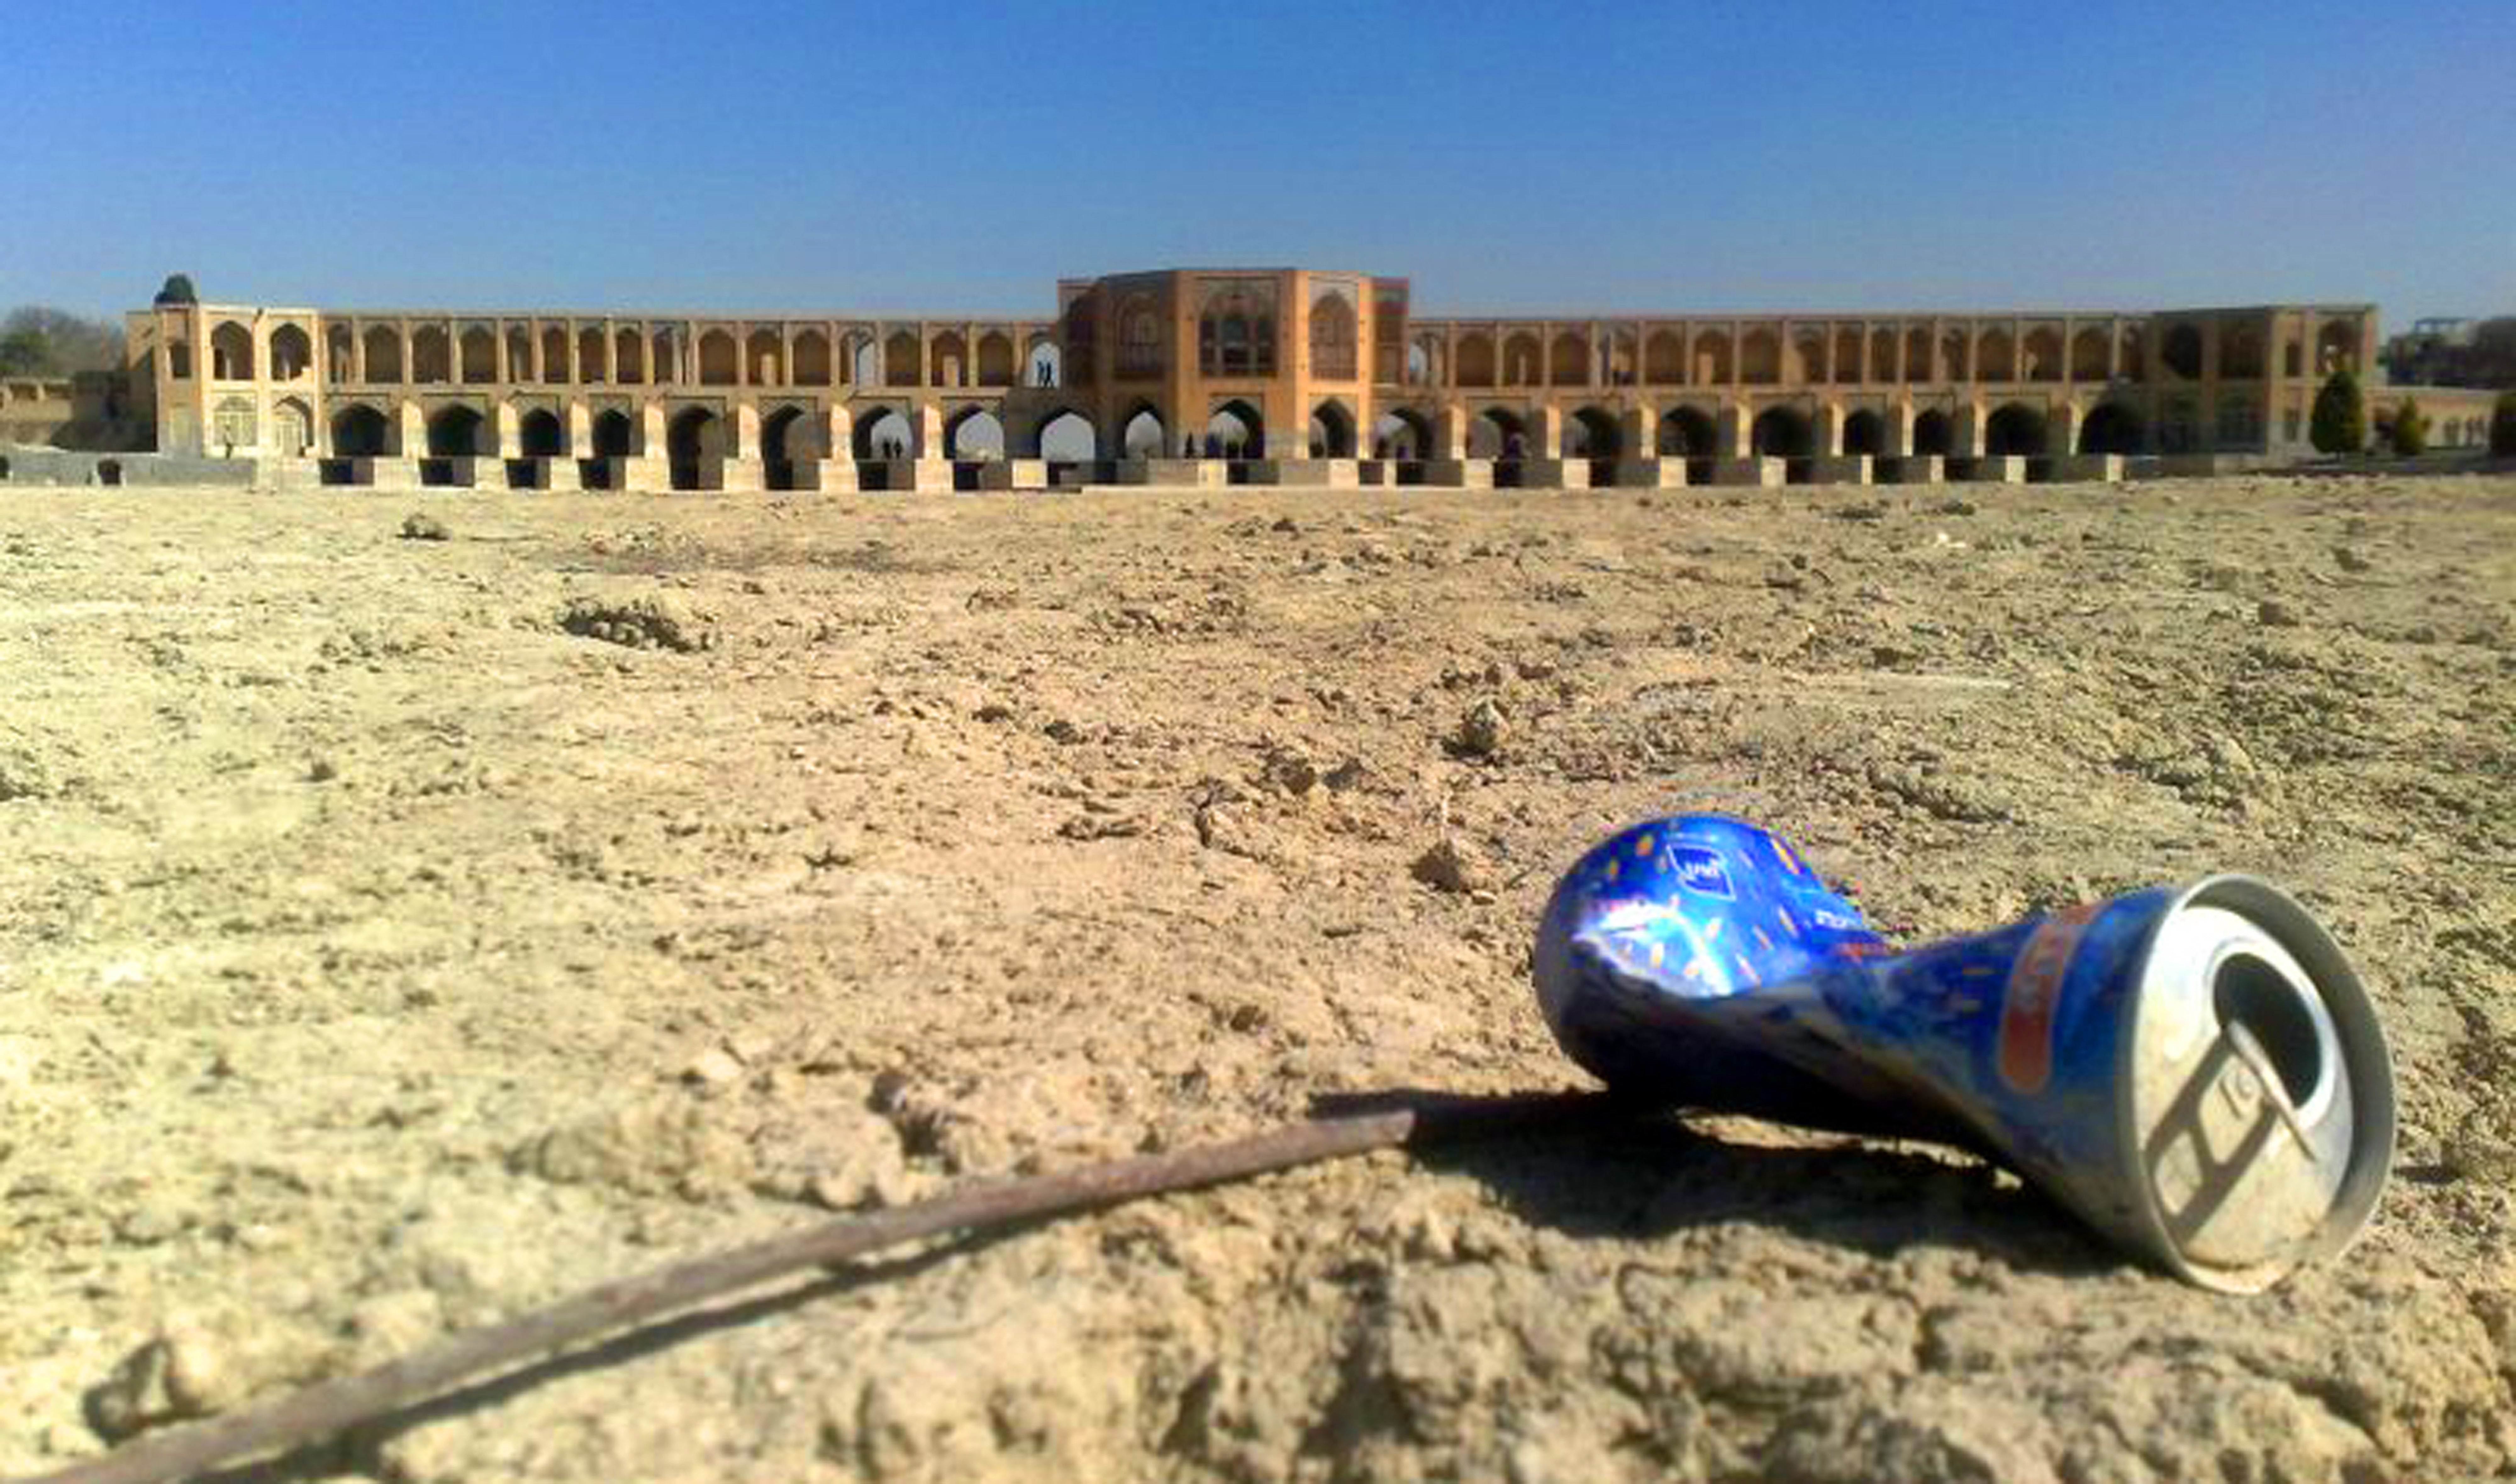
sport venue